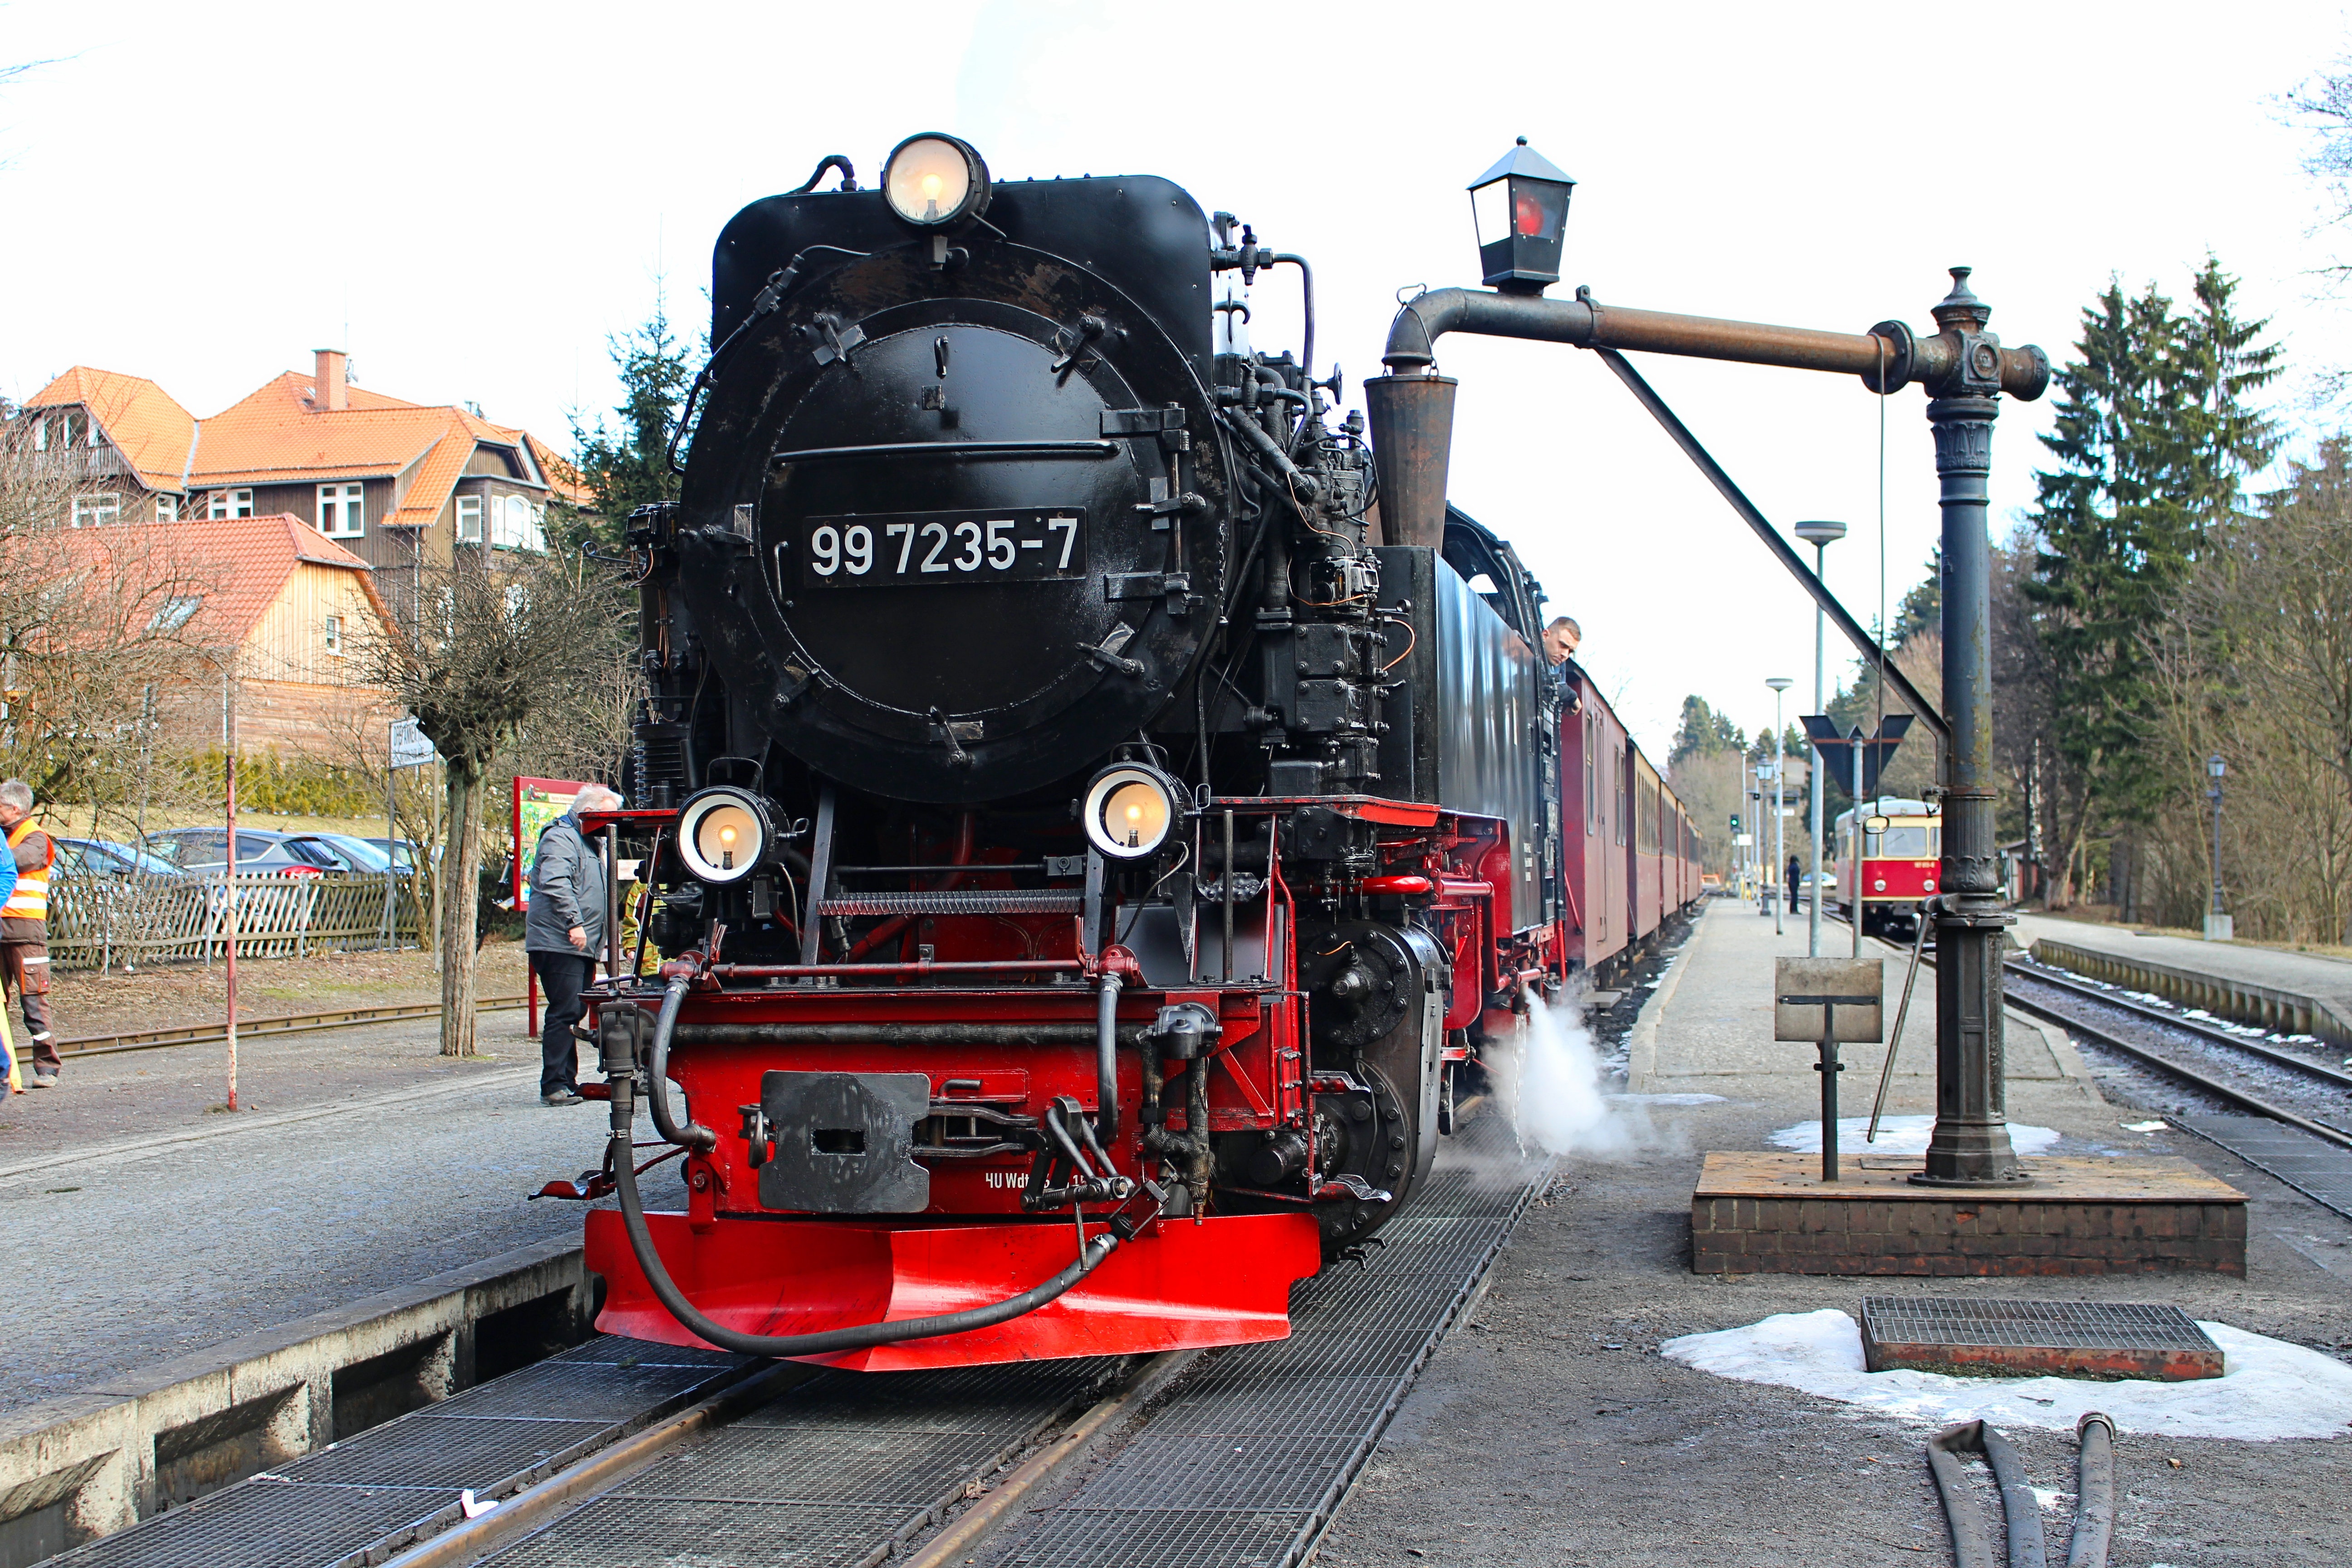
track, railway, train, asphalt, transport, vehicle, locomotive, steam engine, historically, rail transport, towing vehicle, steam locomotive, brocken railway, land vehicle, rolling stock